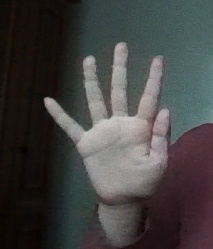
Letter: sheen